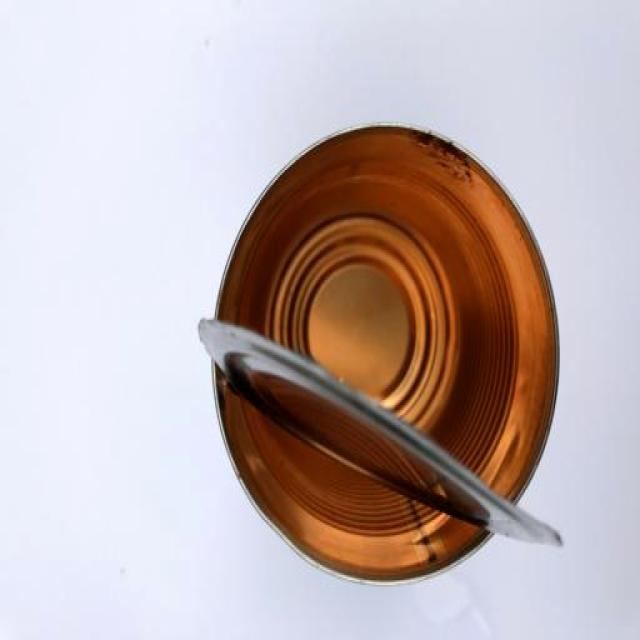
Label: Metal